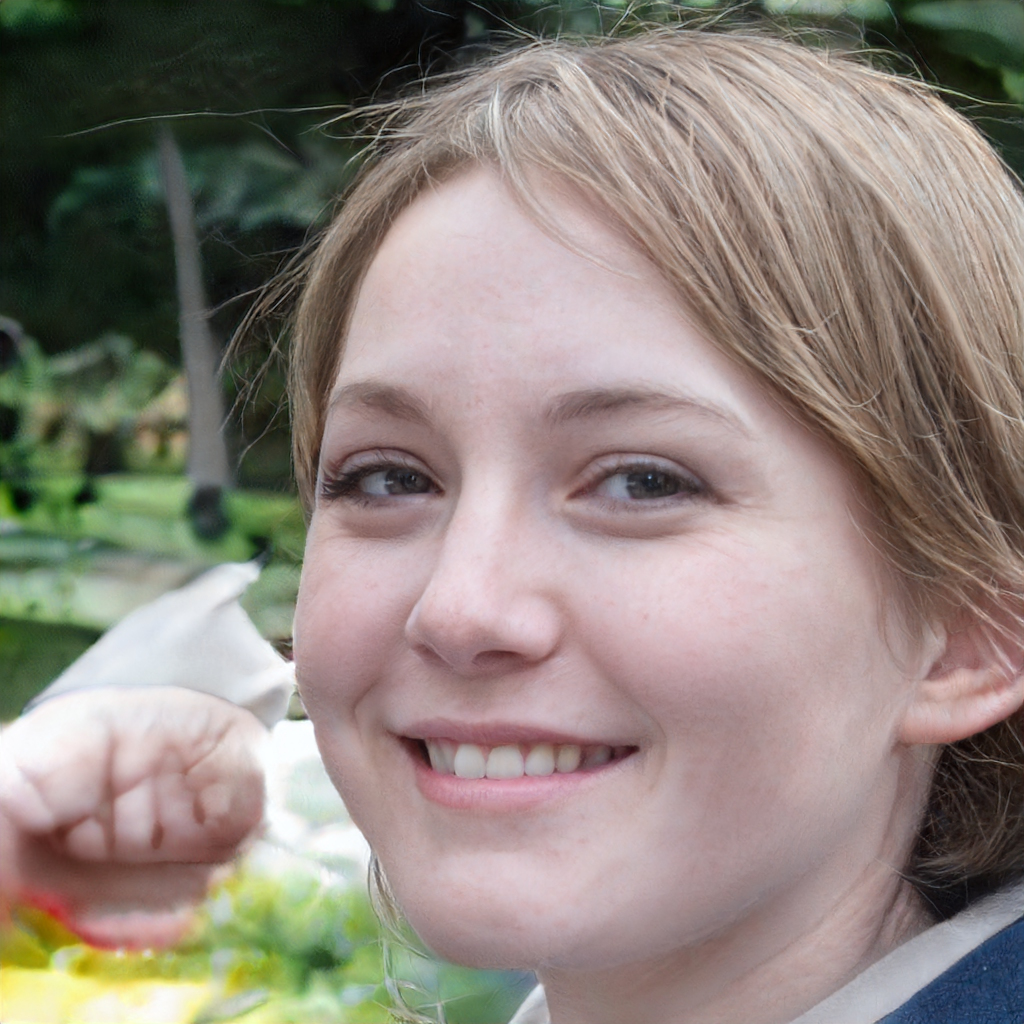
Gender: Female